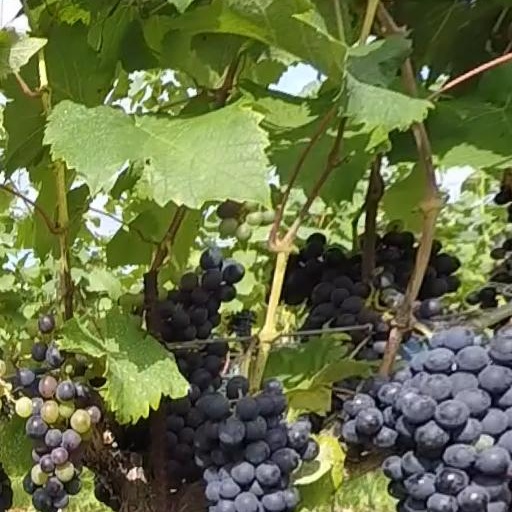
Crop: grape